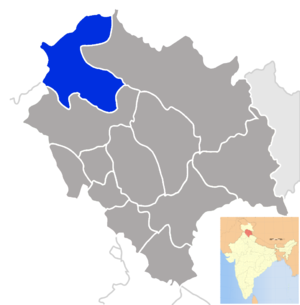
Le District de Chamba est un district de l'état de l'Himachal Pradesh en Inde.